Eliane Plewman

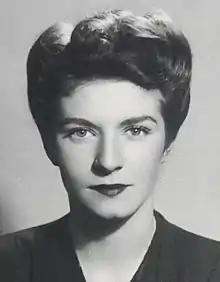
Eliane Plewman

Éliane Sophie Plewman (6 December 1917 – 13 September 1944) was a British agent of the Special Operations Executive (SOE) and a member of the French Resistance working as a courier for the "MONK circuit" in occupied France during World War II. SOE's objective was to conduct espionage, sabotage and reconnaissance against the Axis Powers, especially Nazi Germany in occupied Europe and to aid local resistance movements.